Luhtajoki

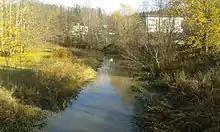
Luhtajoki in Klaukkala, near the Vantaa border

Luhtajoki is a long river in Southern Finland. The river starts from Hyvinkää and flows as "Kyläjoki" into the church village of Nurmijärvi, where it flows 23 kilometers (14 mi) into the Klaukkala and from there to the River Vantaa where it connects.